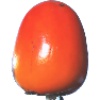
Label: Kaki 1